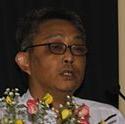
Age: 48